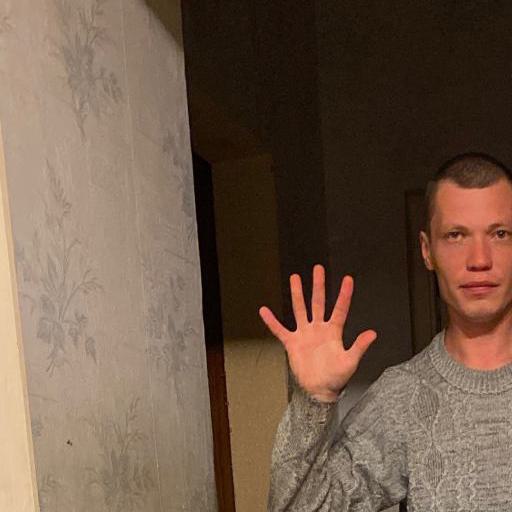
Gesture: palm